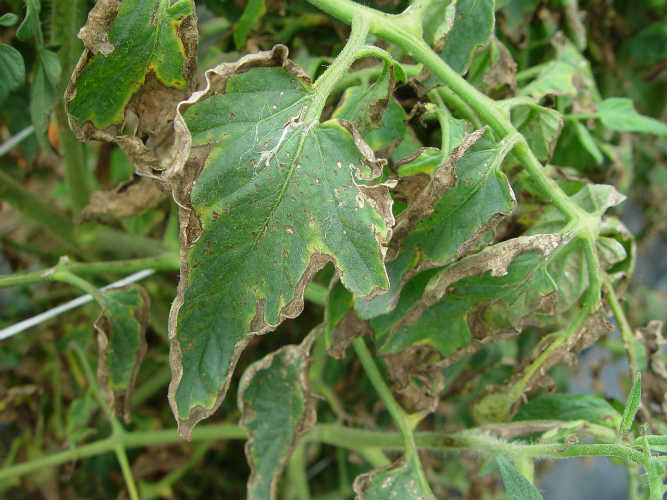
Labels: Tomato leaf bacterial spot